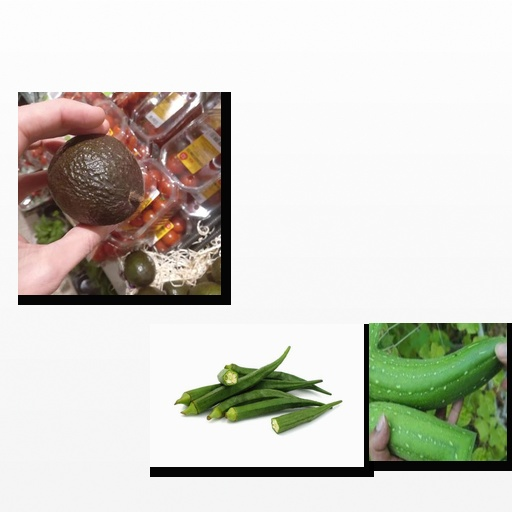
Food items: okra, avocado, sponge_gourd